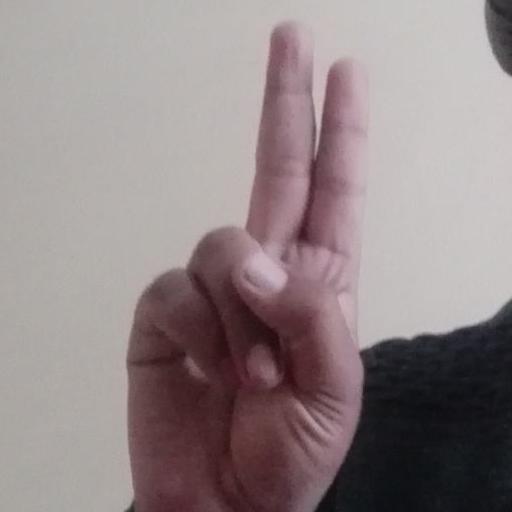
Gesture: two_up